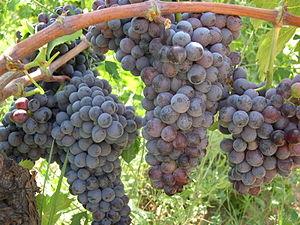
Le gaglioppo est un cépage italien de raisins noirs.